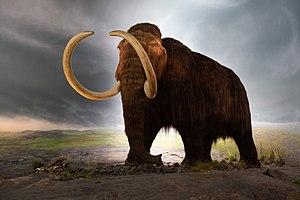
L'existence de restes de tissus mous de mammouths laineux conservés dans le permafrost sibérien a conduit à l'idée que l'espèce, éteinte il y a près de 4 000 ans, pourrait être recréée par des moyens scientifiques. Les méthodes pour y parvenir reposent soit sur le clonage, soit sur la création d'un hybride éléphant-mammouth.